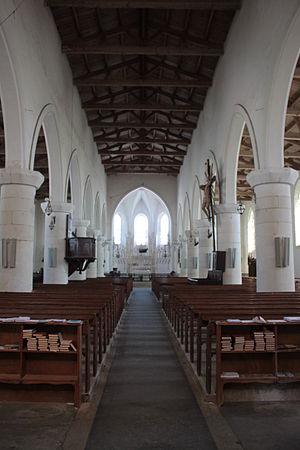
Nef, église Notre-Dame de l'Assomption, Fr-17-Sainte-Marie-de-Ré.
L'église Notre-Dame-de-l'Assomption est une église située sur le territoire de la commune de Sainte-Marie-de-Ré dans le département français de la Charente-Maritime et la région Nouvelle-Aquitaine.